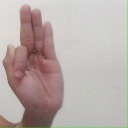
अक्षर: फ